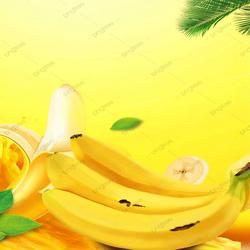
Label: Banana